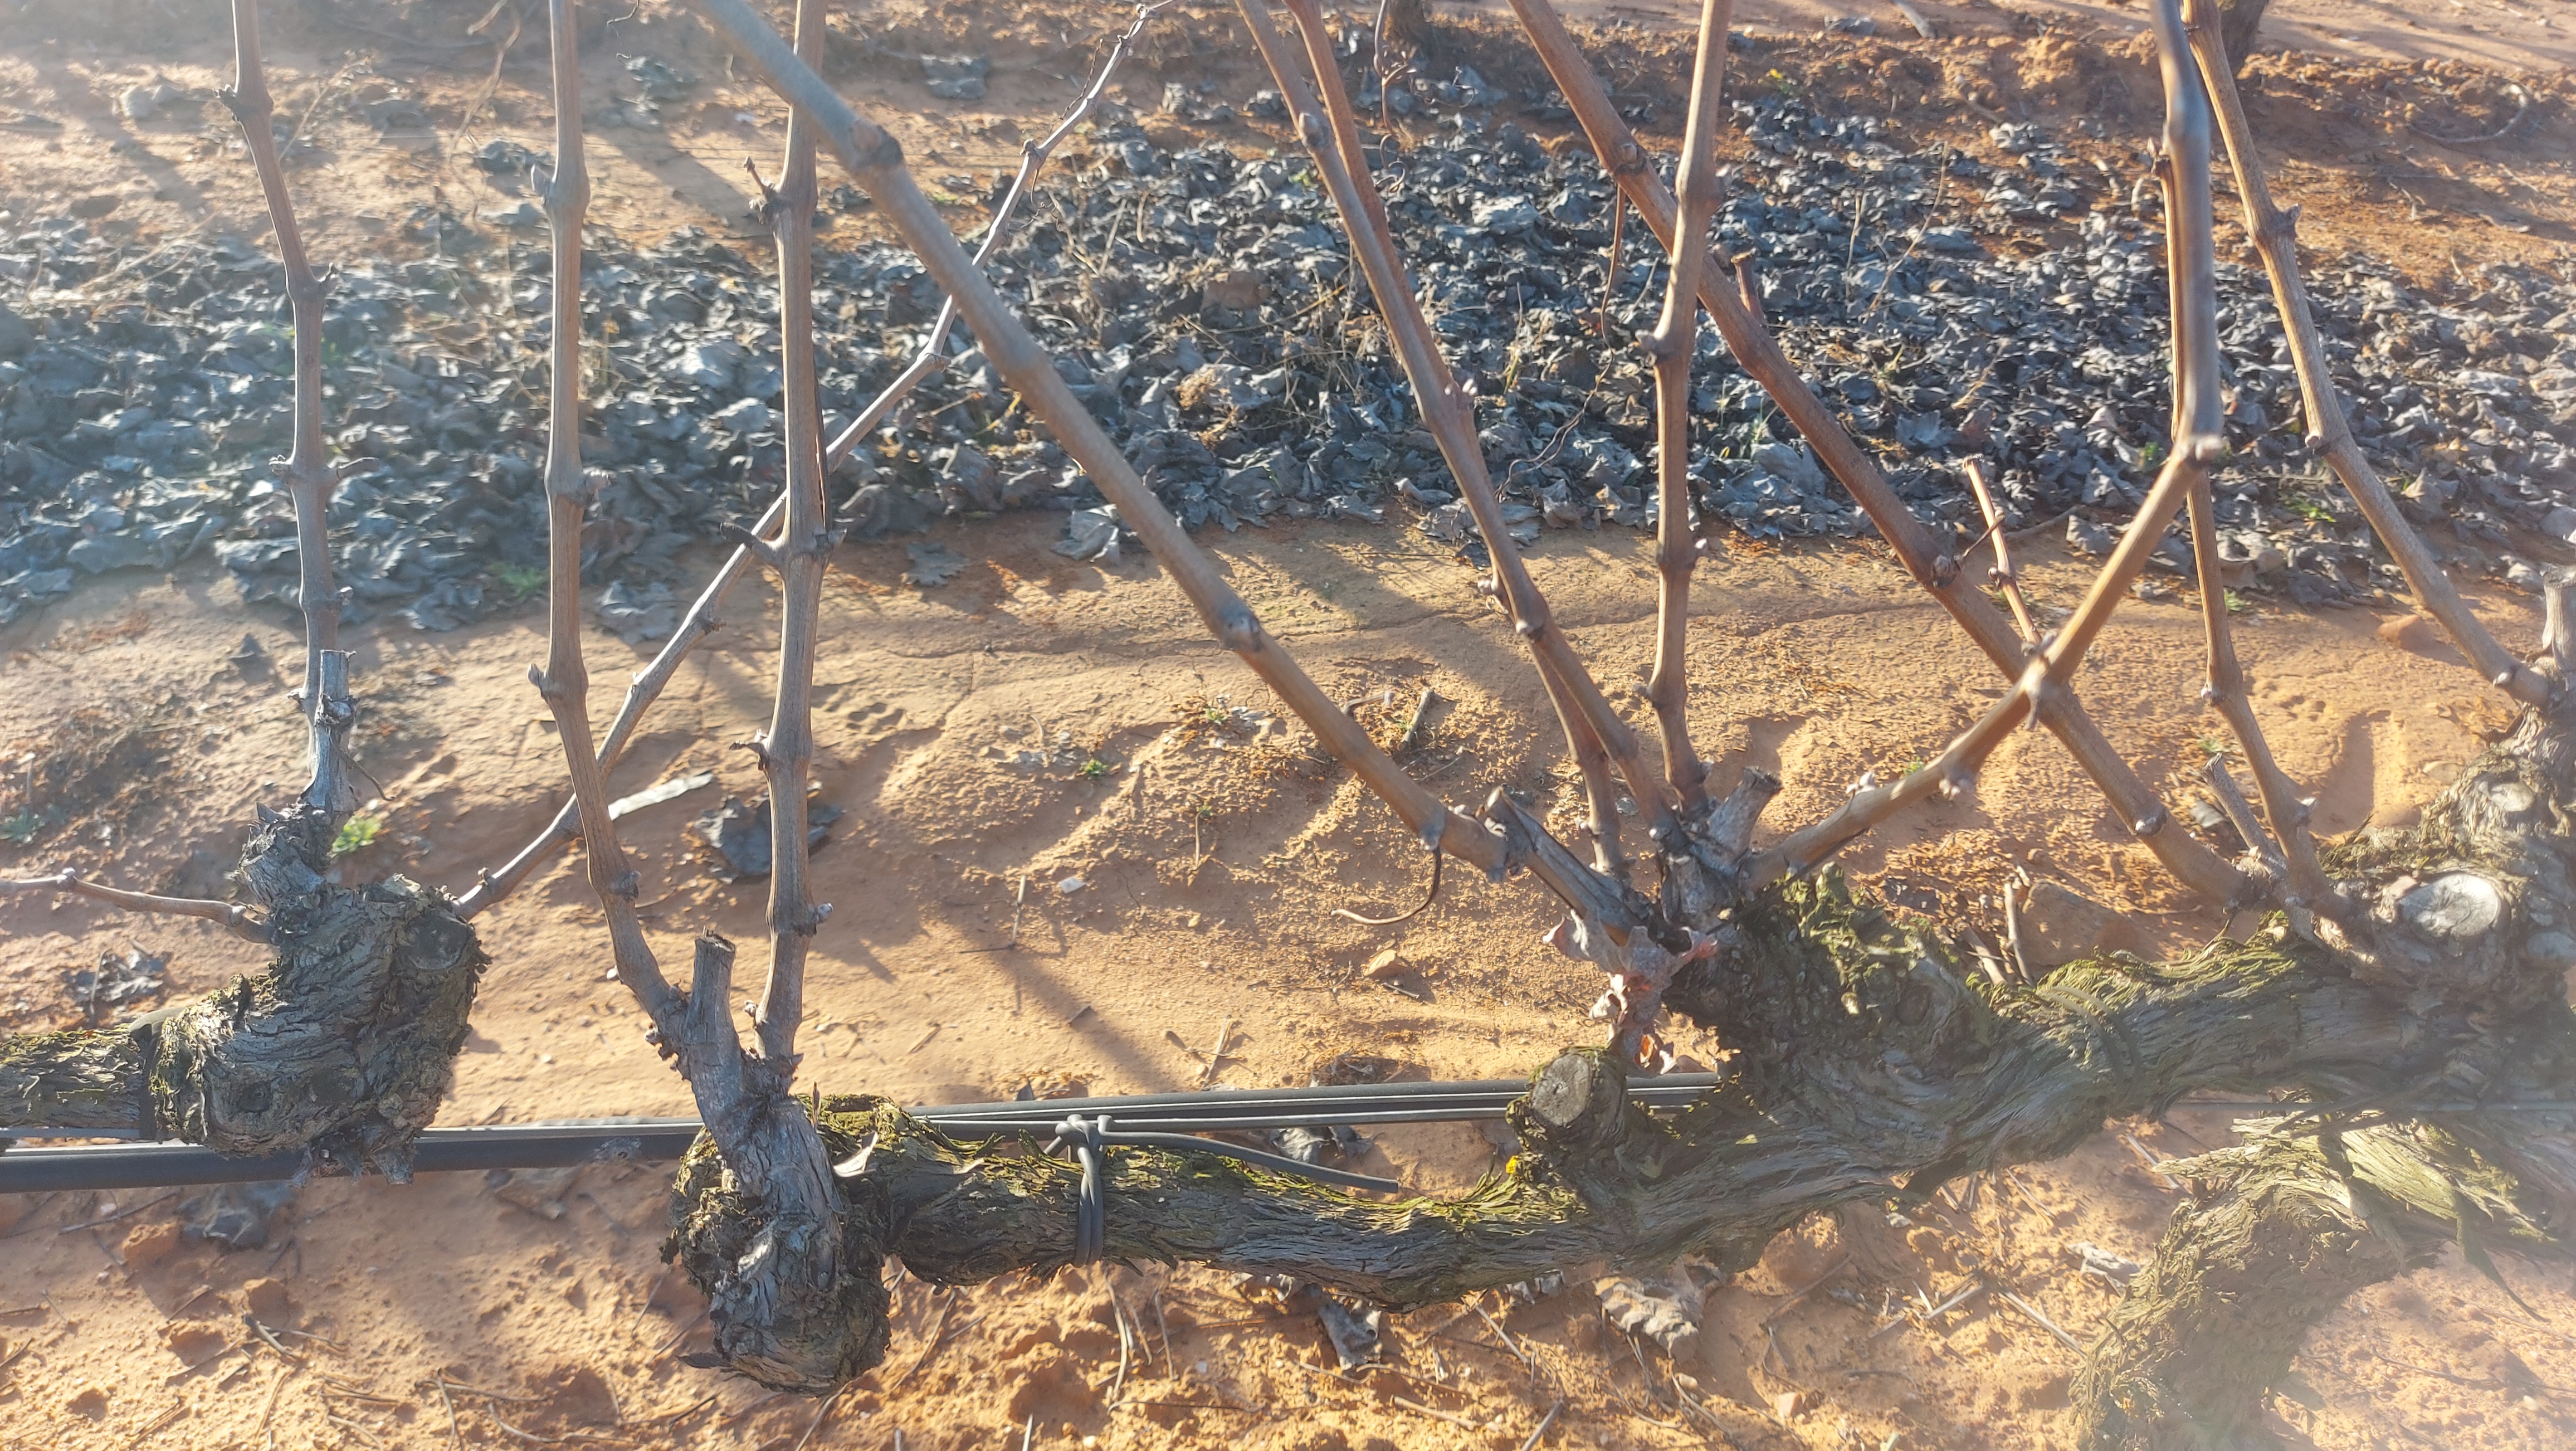
Unpruned shoots: 13
Pruned shoots: 0
Trunks: 2